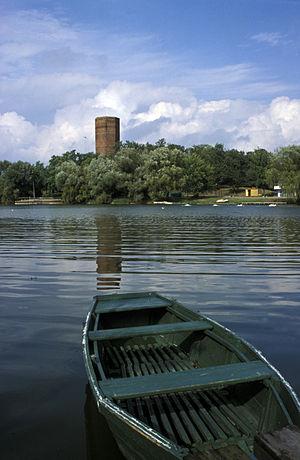
Mysia Wieża est une tour octogonale en brique de 32 mètres de haut, située à Kruszwica, sur la péninsule Rzępowski du lac Gopło. La particularité de son architecture est qu'elle est ronde à l'intérieur, et que les trous sur son mur ne sont pas des ouvertures de fenêtre mais des traces de l'échafaudage. La tour est un vestige du château de Kruszwica, construit par le roi Casimir III de Pologne vers 1350. Au début, c'était une forteresse qui devait protéger Kruszwica contre les Chevaliers Teutoniques. Ensuite, après la chute de cet ordre, il est devenu le siège de la castellenie et du bureau de staroste de Kruszwica. Il a été détruit par les Suédois en 1657 ; auparavant, il avait été occupé par eux pendant deux ans. La tour a survécu et depuis 1895, elle est une attraction touristique de Kruszwica et un point de vue. De son sommet, il est possible de voir Inowrocław, Strzelno et Radziejów.